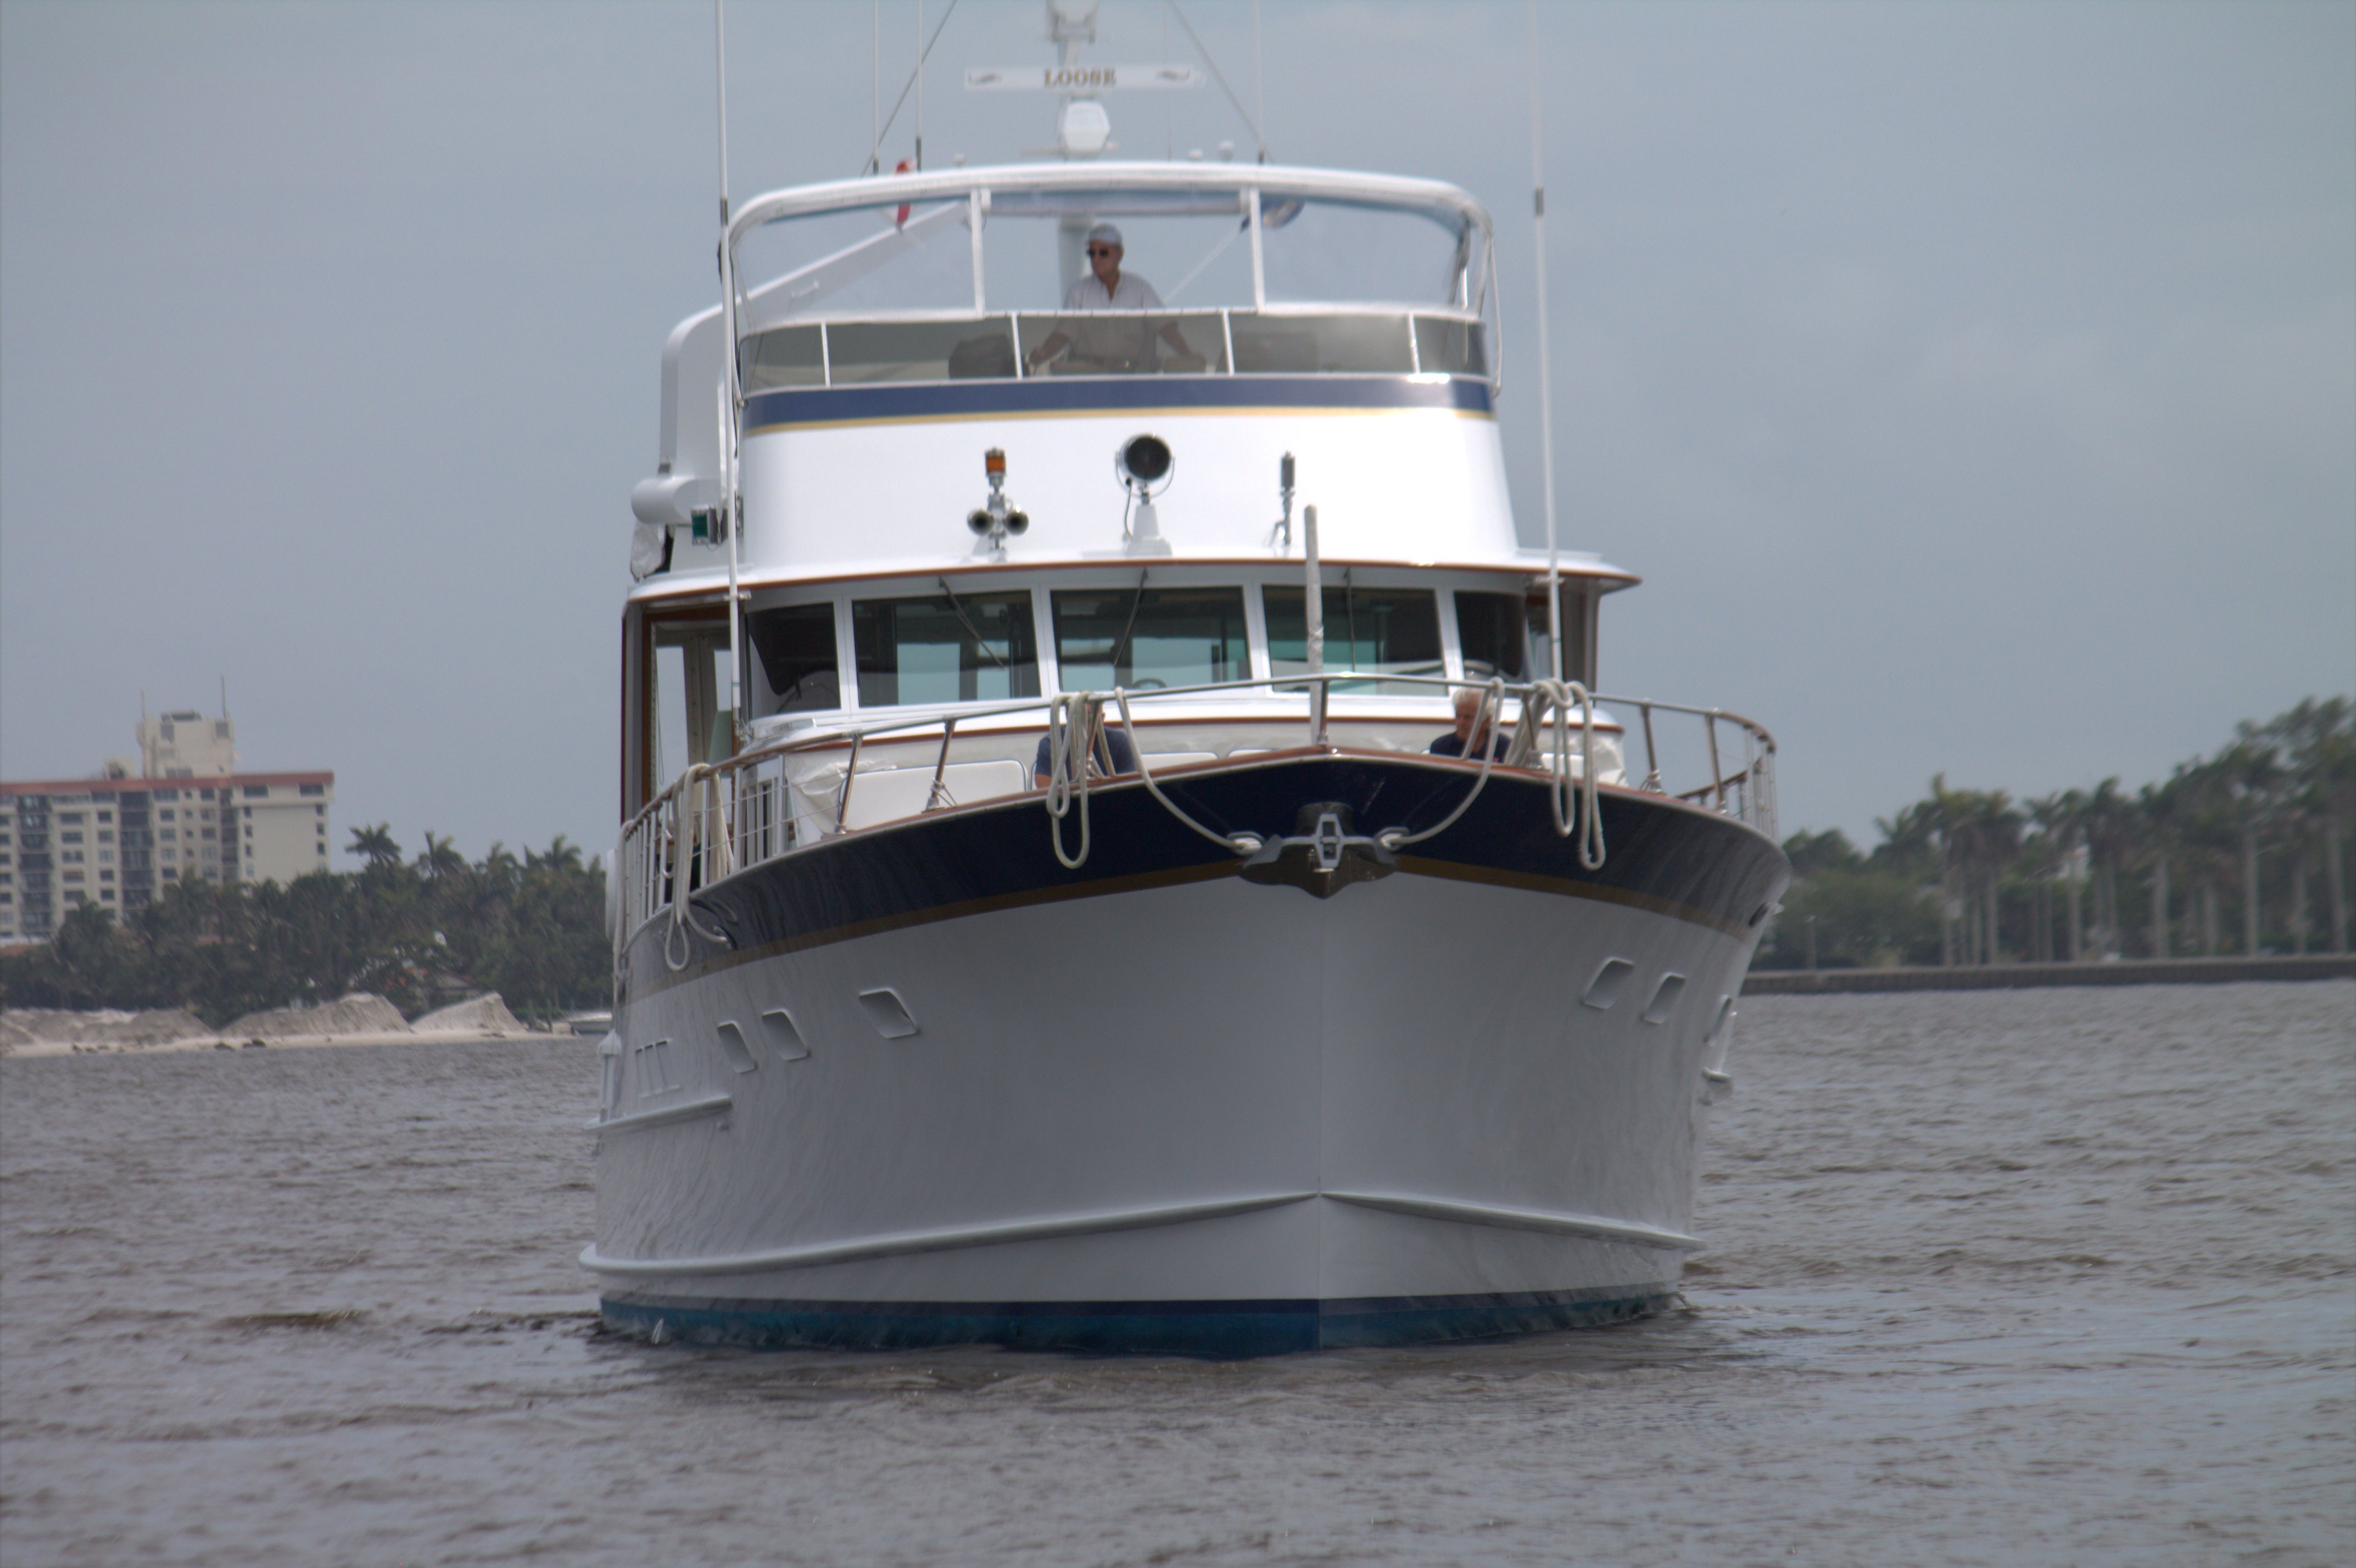
fort lauderdale, marine, ICW, waterway, boating, yacht, water transportation, boat, vehicle, motor ship, ship, watercraft, channel, luxury yacht, naval architecture, ferry, fishing vessel, river